Carlism in literature

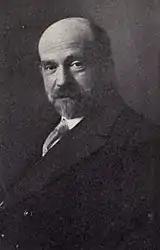
Baroja

Also the Third Carlist War triggered popular cultural response, this time reduced almost entirely to the Basque linguistic realm and evading typical historical categories; this production is acknowledged in "Karlisten Bigarren Gerrateko bertsoak", anthology edited by Antonio Zavala (1997). The Catalan response is usually associated with Jacinto Verdaguer Santaló, by some of his contemporaries considered "prince of the Catalan poets". A Traditionalist through all his life and a militant Carlist in his youth, he fathered a number of poems intended as a praise of Carlism. They are written in Catalan, exalted in style and very explicit politically. One of them is dubbed "the Carlist anthem" by later scholars, yet it seems it has never been printed and was re-constructed on basis of Verdaguer's manuscripts. The most explicit Carlist works ever written in Gallego were poems of Evaristo Martelo Paumán. Another Carlist militant wrote in Asturian dialect and was dubbed "el príncipe de los poetas bables"; his only volume "Cantar y más cantar: impresiones de Asturias" was published posthumously in 1911. There is no notable Carlist poetry in castellano; most pieces are related to wartime events and hail Carlist triumphs, like e.g. "La Boina del Rey" (1874) by Silvestre Ortiz y Peiro or later production of José Suárez de Urbina. A Carlist militant, José María Gabriel y Galán, wrote lyrics (also in Extremaduran dialect) saturated with religious reflection and traditional outlook, yet not with explicit Traditionalism. Attempts by top party politicians, like Cerralbo or Francisco Martín Melgar are rather literary curiosities, though the latter was awarded a literary prize. The claimant himself gained a few volumes of homage poems, conventional in style and falling into the general court poetry genre; a similar piece, addressed to María de las Nieves de Braganza, stands out as it was written in Occitan by the Carlist sympathizer and later Nobel Prize winner, Frédéric Mistral. Sure there was a parallel and much broader flow of similar production dedicated to the Alfonsist pretenders.